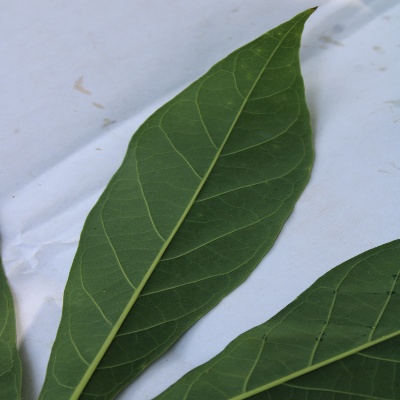
Crop: Cassava
Condition: healthy